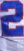
Number: 2